Yale Dramatic Association

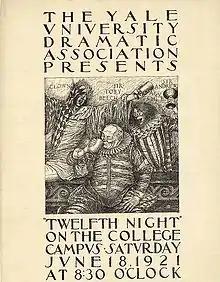
Poster for William Shakespeare's "Twelfth Night", 1921

The Yale Dramatic Association, also known as the "Yale Dramat," is the second oldest college theater company in the United States. Founded in 1901 by undergraduates at Yale University, the Dramat has been producing student theatre in the United States for over a century.